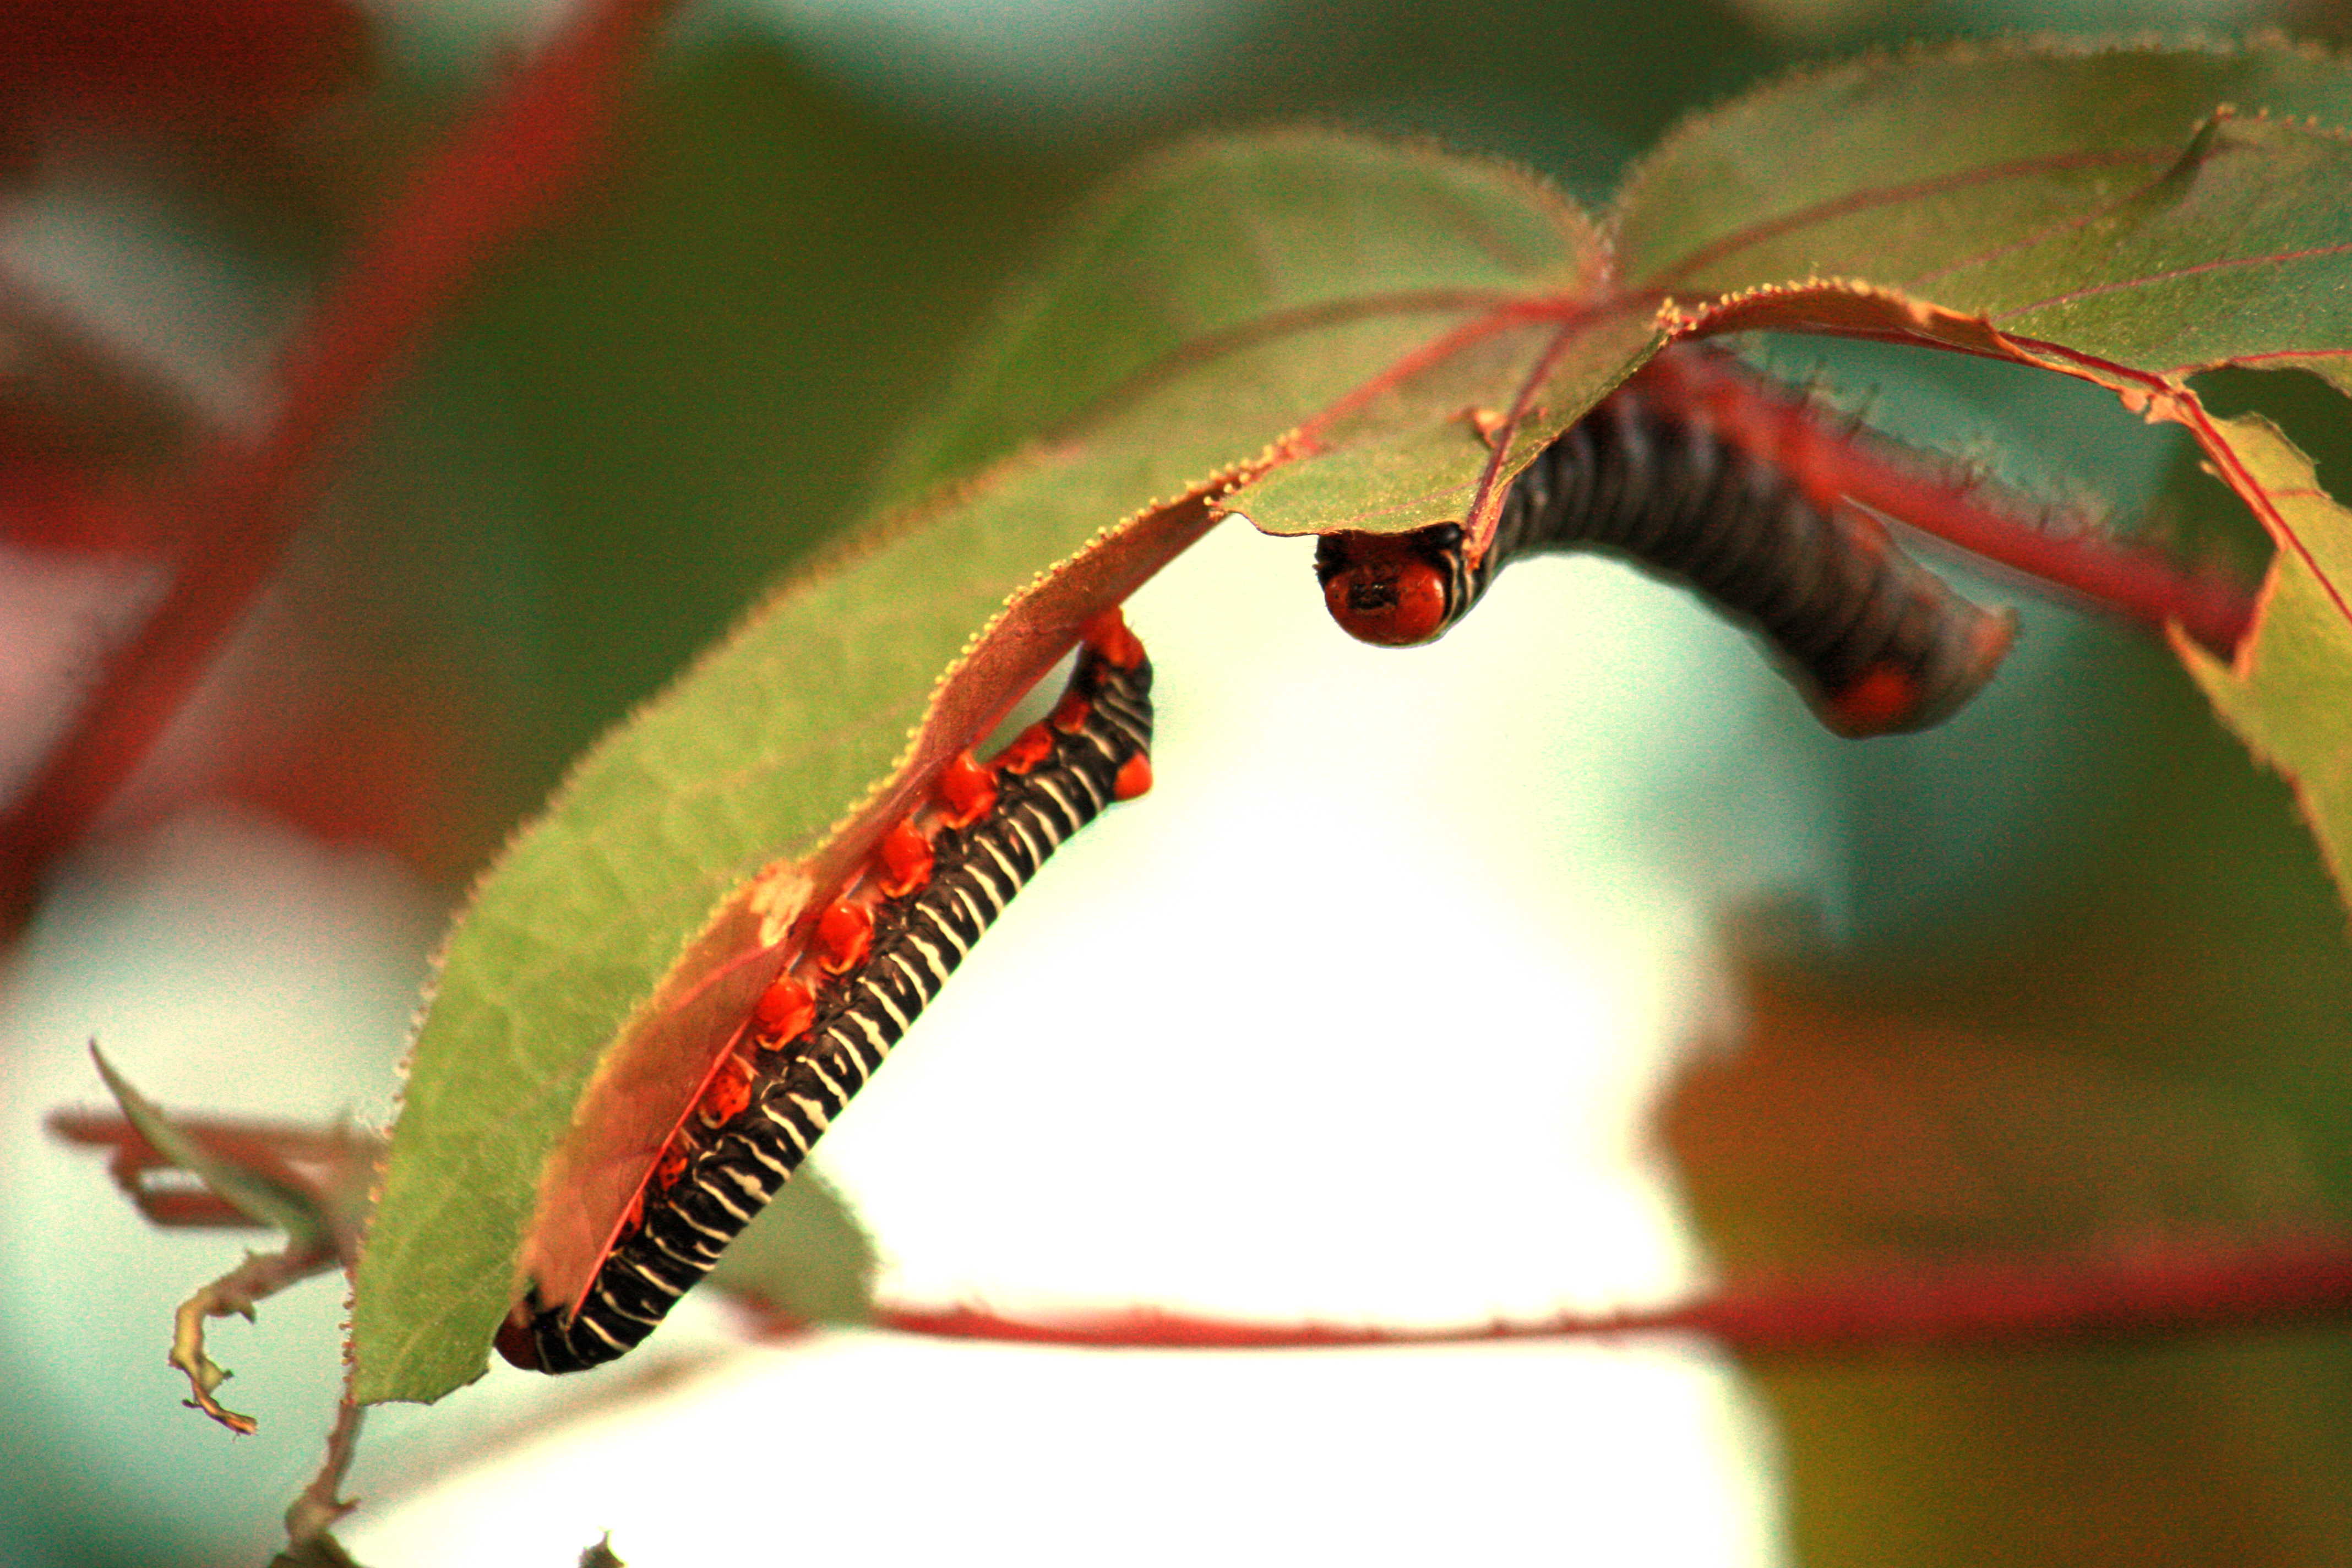
nature, branch, plant, photography, leaf, flower, green, red, insect, botany, garden, flora, fauna, invertebrate, caterpillar, close up, folha, macro photography, largatas, plant stem, moths and butterflies